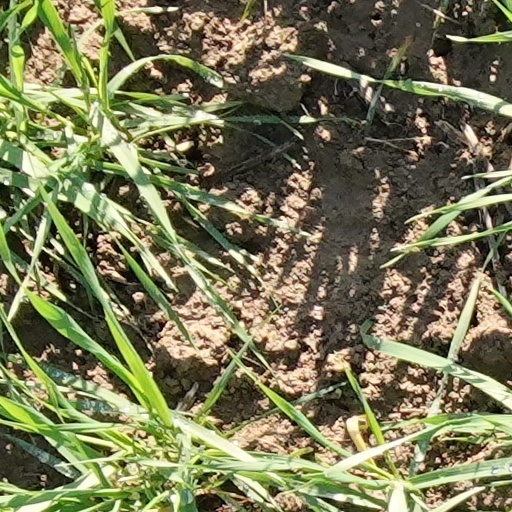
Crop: wheat